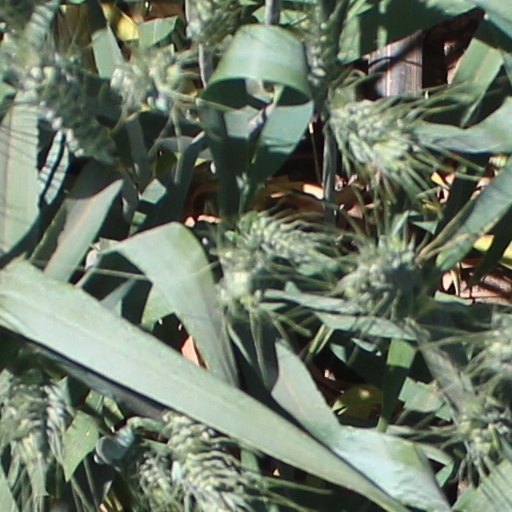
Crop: wheat